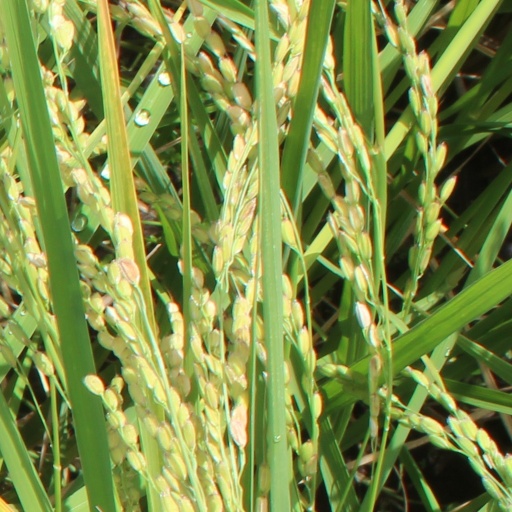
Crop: rice